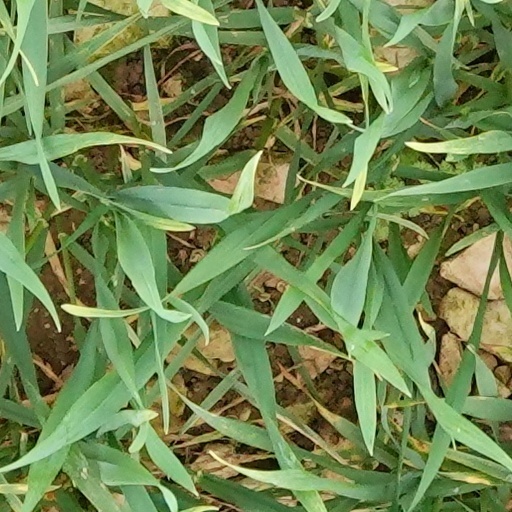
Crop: wheat